John Phelps (regicide)

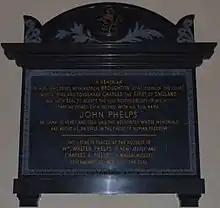
In St Martin's Church, Vevey, Switzerland, "may be seen this black marble monument, erected in 1882, though the liberality of the late Hon. William Walter Phelps, of Teaneck, New Jersey, and the Hon. Charles A. Phelps, M.D. of Massachusetts." William Walter Phelps was later the United States Ambassador to Prague, Czechoslovakia.

In 1881, President of the United States James A. Garfield named William Walter Phelps minister to Austria-Hungary, but he held this post for only a few months, resigning after Garfield was assassinated. It was apparently while serving in Austria-Hungary that William W. Phelps traveled to Vevey, Switzerland, where he and the Hon. Charles A. Phelps, M.D. of Massachusetts, commissioned a memorial to their ancestor John Phelps.